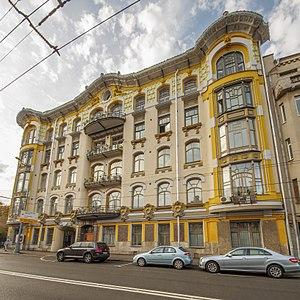
La maison de rapport Isakov ou maison du marchand Isakov est un immeuble d'habitation composé de plusieurs appartements située à la rue Pretchistenka à Moscou, construit en 1904-1906 par la Société anonyme de commerce et de construction de Moscou, suivant le projet de l'architecte Lev Kekouchev.